Aldwark Bridge

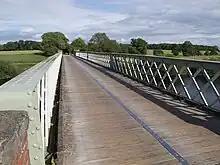
Deck of the bridge, in 2010

The bridge was grade II listed in 1988. As of 1997, the bridge was used by 700,000 vehicles a year.